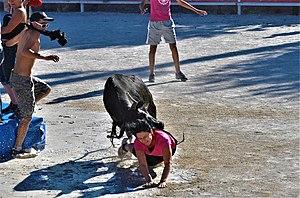
Taureau piscine
Une fête votive, également appelée fête patronale, est une fête qu'organise un village en hommage à son saint patron. L'origine de la fête votive serait au départ religieuse. Ces traditions sont originaires du Languedoc et de la Provence.